André Thevet

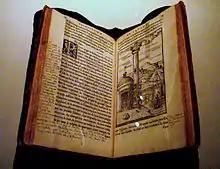
André Thevet "Cosmographie du Levant", 1556, Lyon.

Thevet was born in Angoulême, in southwestern France. At ten years of age, he entered the convent of Franciscans of Angoulême. He visited Italy at the same time as Guillaume Rondelet. In 1549, thanks to the support of John, Cardinal of Lorraine, he embarked on an extended exploration trip to Asia, Greece, Rhodes, Palestine and Egypt. He accompanied the French ambassador Gabriel de Luetz to Istanbul.